Uphams Corner

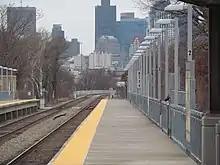
Looking inbound at the Upham's Corner station

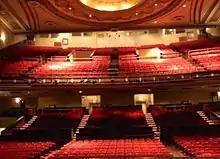
Renovated Strand Theatre in Uphams Corner

Uphams Corner, or Upham's Corner, is a commercial center in Dorchester, the largest neighborhood of Boston, Massachusetts. The intersection of Dudley Street/Stoughton Street and Columbia Road is the heart of Uphams Corner, and one of Dorchester's main business districts.